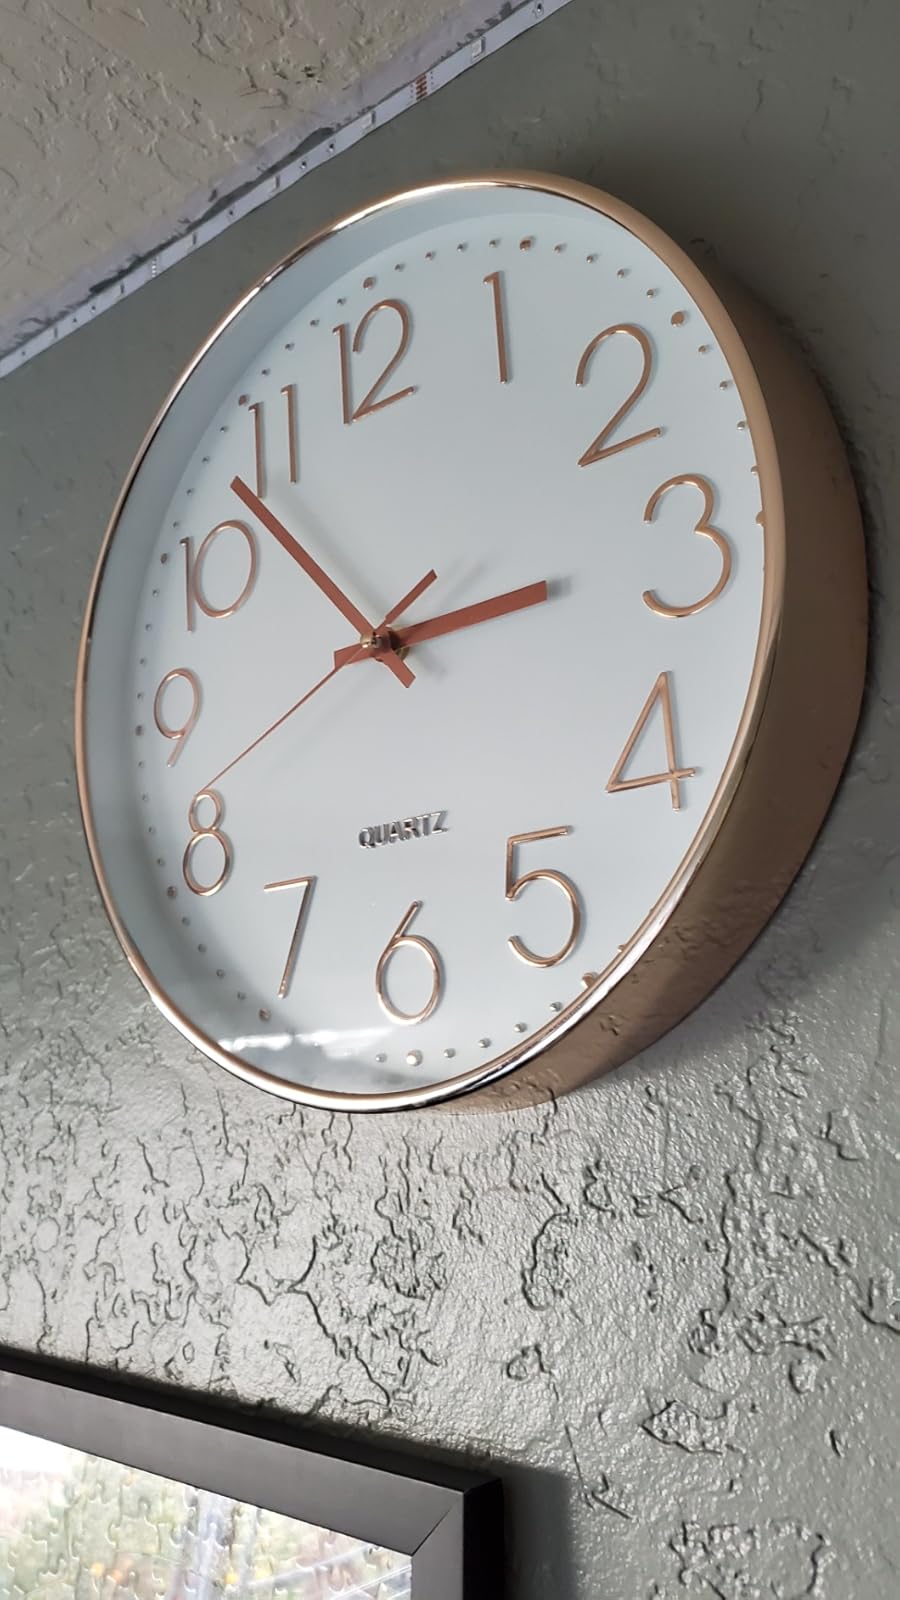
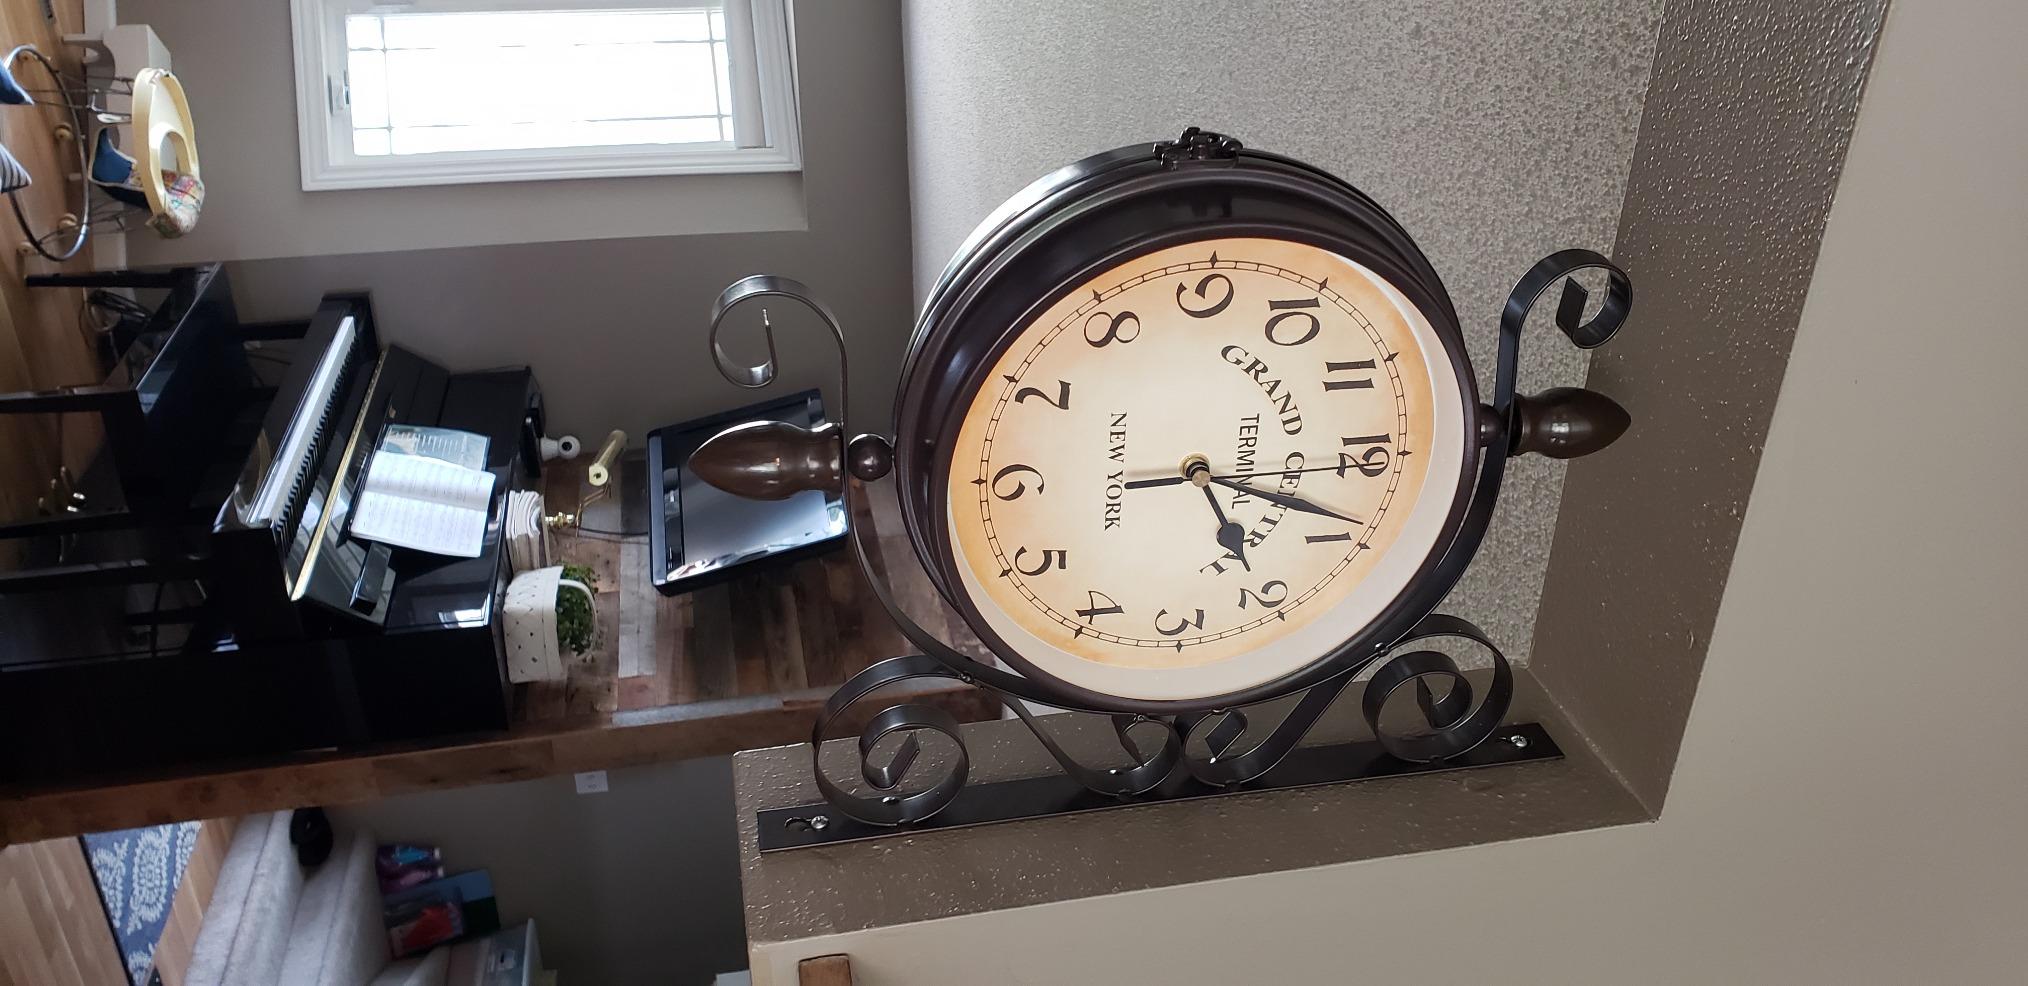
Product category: clock
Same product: no